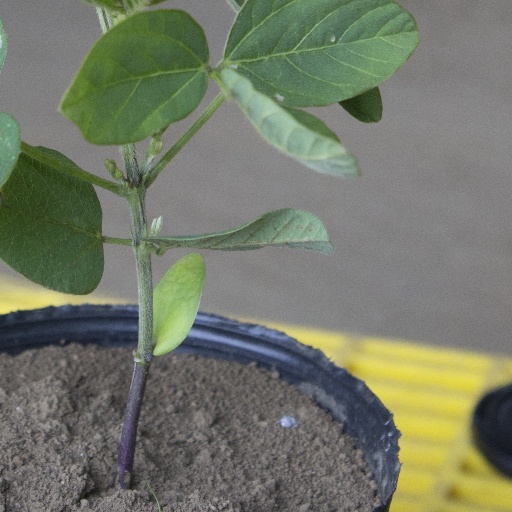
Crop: soybean